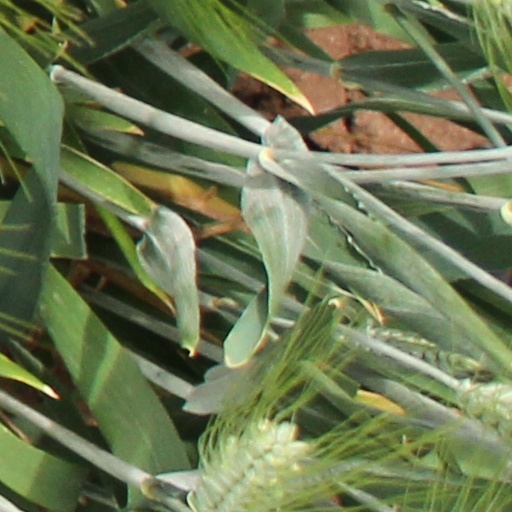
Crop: wheat